Messier 91

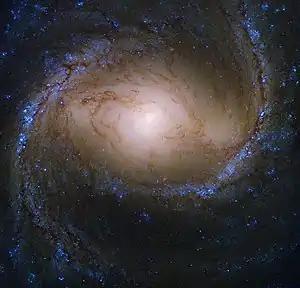
Spiral Galaxy Messier 91

Messier 91 (also known as NGC 4548 or M91) is a barred spiral galaxy that is found in the south of Coma Berenices. It is in the local supercluster and is part of the Virgo Cluster of galaxies. It is about 63 million light-years away from our galaxy. It was the last of a group of eight "nebulae" – the term 'galaxy' only coming into use for these objects once it was realized in the 20th century that they were extragalactic – discovered by Charles Messier in 1781. It is the faintest object in the Messier catalog, with an apparent magnitude of 10.2.